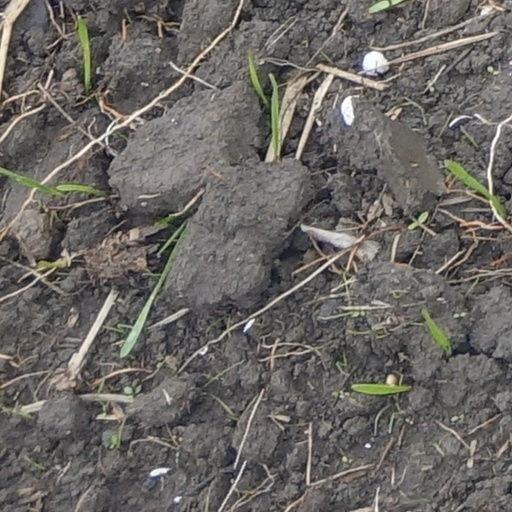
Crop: wheat